Víctor Eusa Razquin

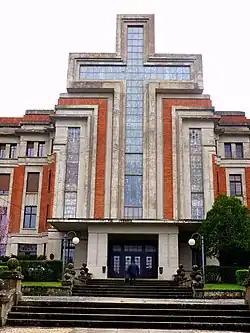
San Miguel seminary

Chronologically the first major project was headquarters of the insurance company La Vasco Navarra (1924). Along few large residential villas the same year Eusa produced the plan of the Hijas de María Immaculada monastery. Puente de San Jorge in Alcoy turned out to be the only bridge he designed (1926). Casa de Misericordia was the first monumental, multi-volume establishment, designed with no restraints related to size. It included a number of in-built facilities, like a large chapel (1927). Residential villa for Eguinoa brothers demonstrated ingenuity embodied in mid-size construction (1928). Eusa returned to religious theme with the church of Padres Paúles, known as La Milagrosa (1928). Colegio de los PP. Escolapios, a 3-storey enormous multi-wing building, was Eusa's most ambitious project so far and is one of his most iconic works (1928). Basilica of Nuestra Señora del Puy in Estella turned an essay in geometry (1929), while residential multi-dwellings at Plaza Príncipe de Viana marked his urbanistic capacity (1930). A 7-storey edifice hosting Casino Eslava, with meticulously designed interior, was Eusa's last major work of the monarchy (1931).